WBAL-TV

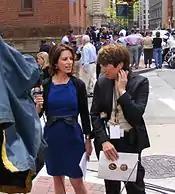
WBAL-TV, Channel 11 longtime reporters Deborah Weiner and Jayne Miller prepare for a live shot outside old St. Paul's Church (Episcopal) at North Charles and East Saratoga Streets during the funeral there of former Baltimore City Mayor, Maryland Governor, and Comptroller William Donald Schaefer, April 27, 2011

WBAL-TV presently broadcasts 35 hours of locally produced newscasts each week (with five hours each weekday, hours on Saturdays and hours on Sundays); the station also produces a weekly public affairs program on Sunday mornings called "11 TV Hill".